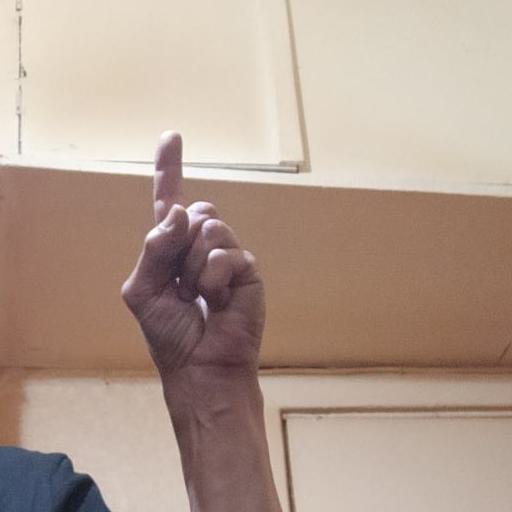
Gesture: one